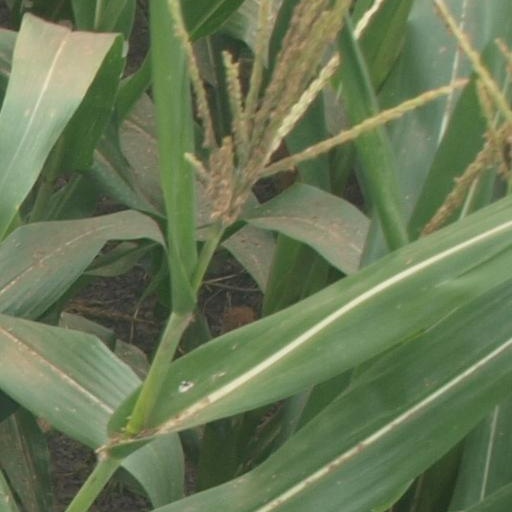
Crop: maize; corn